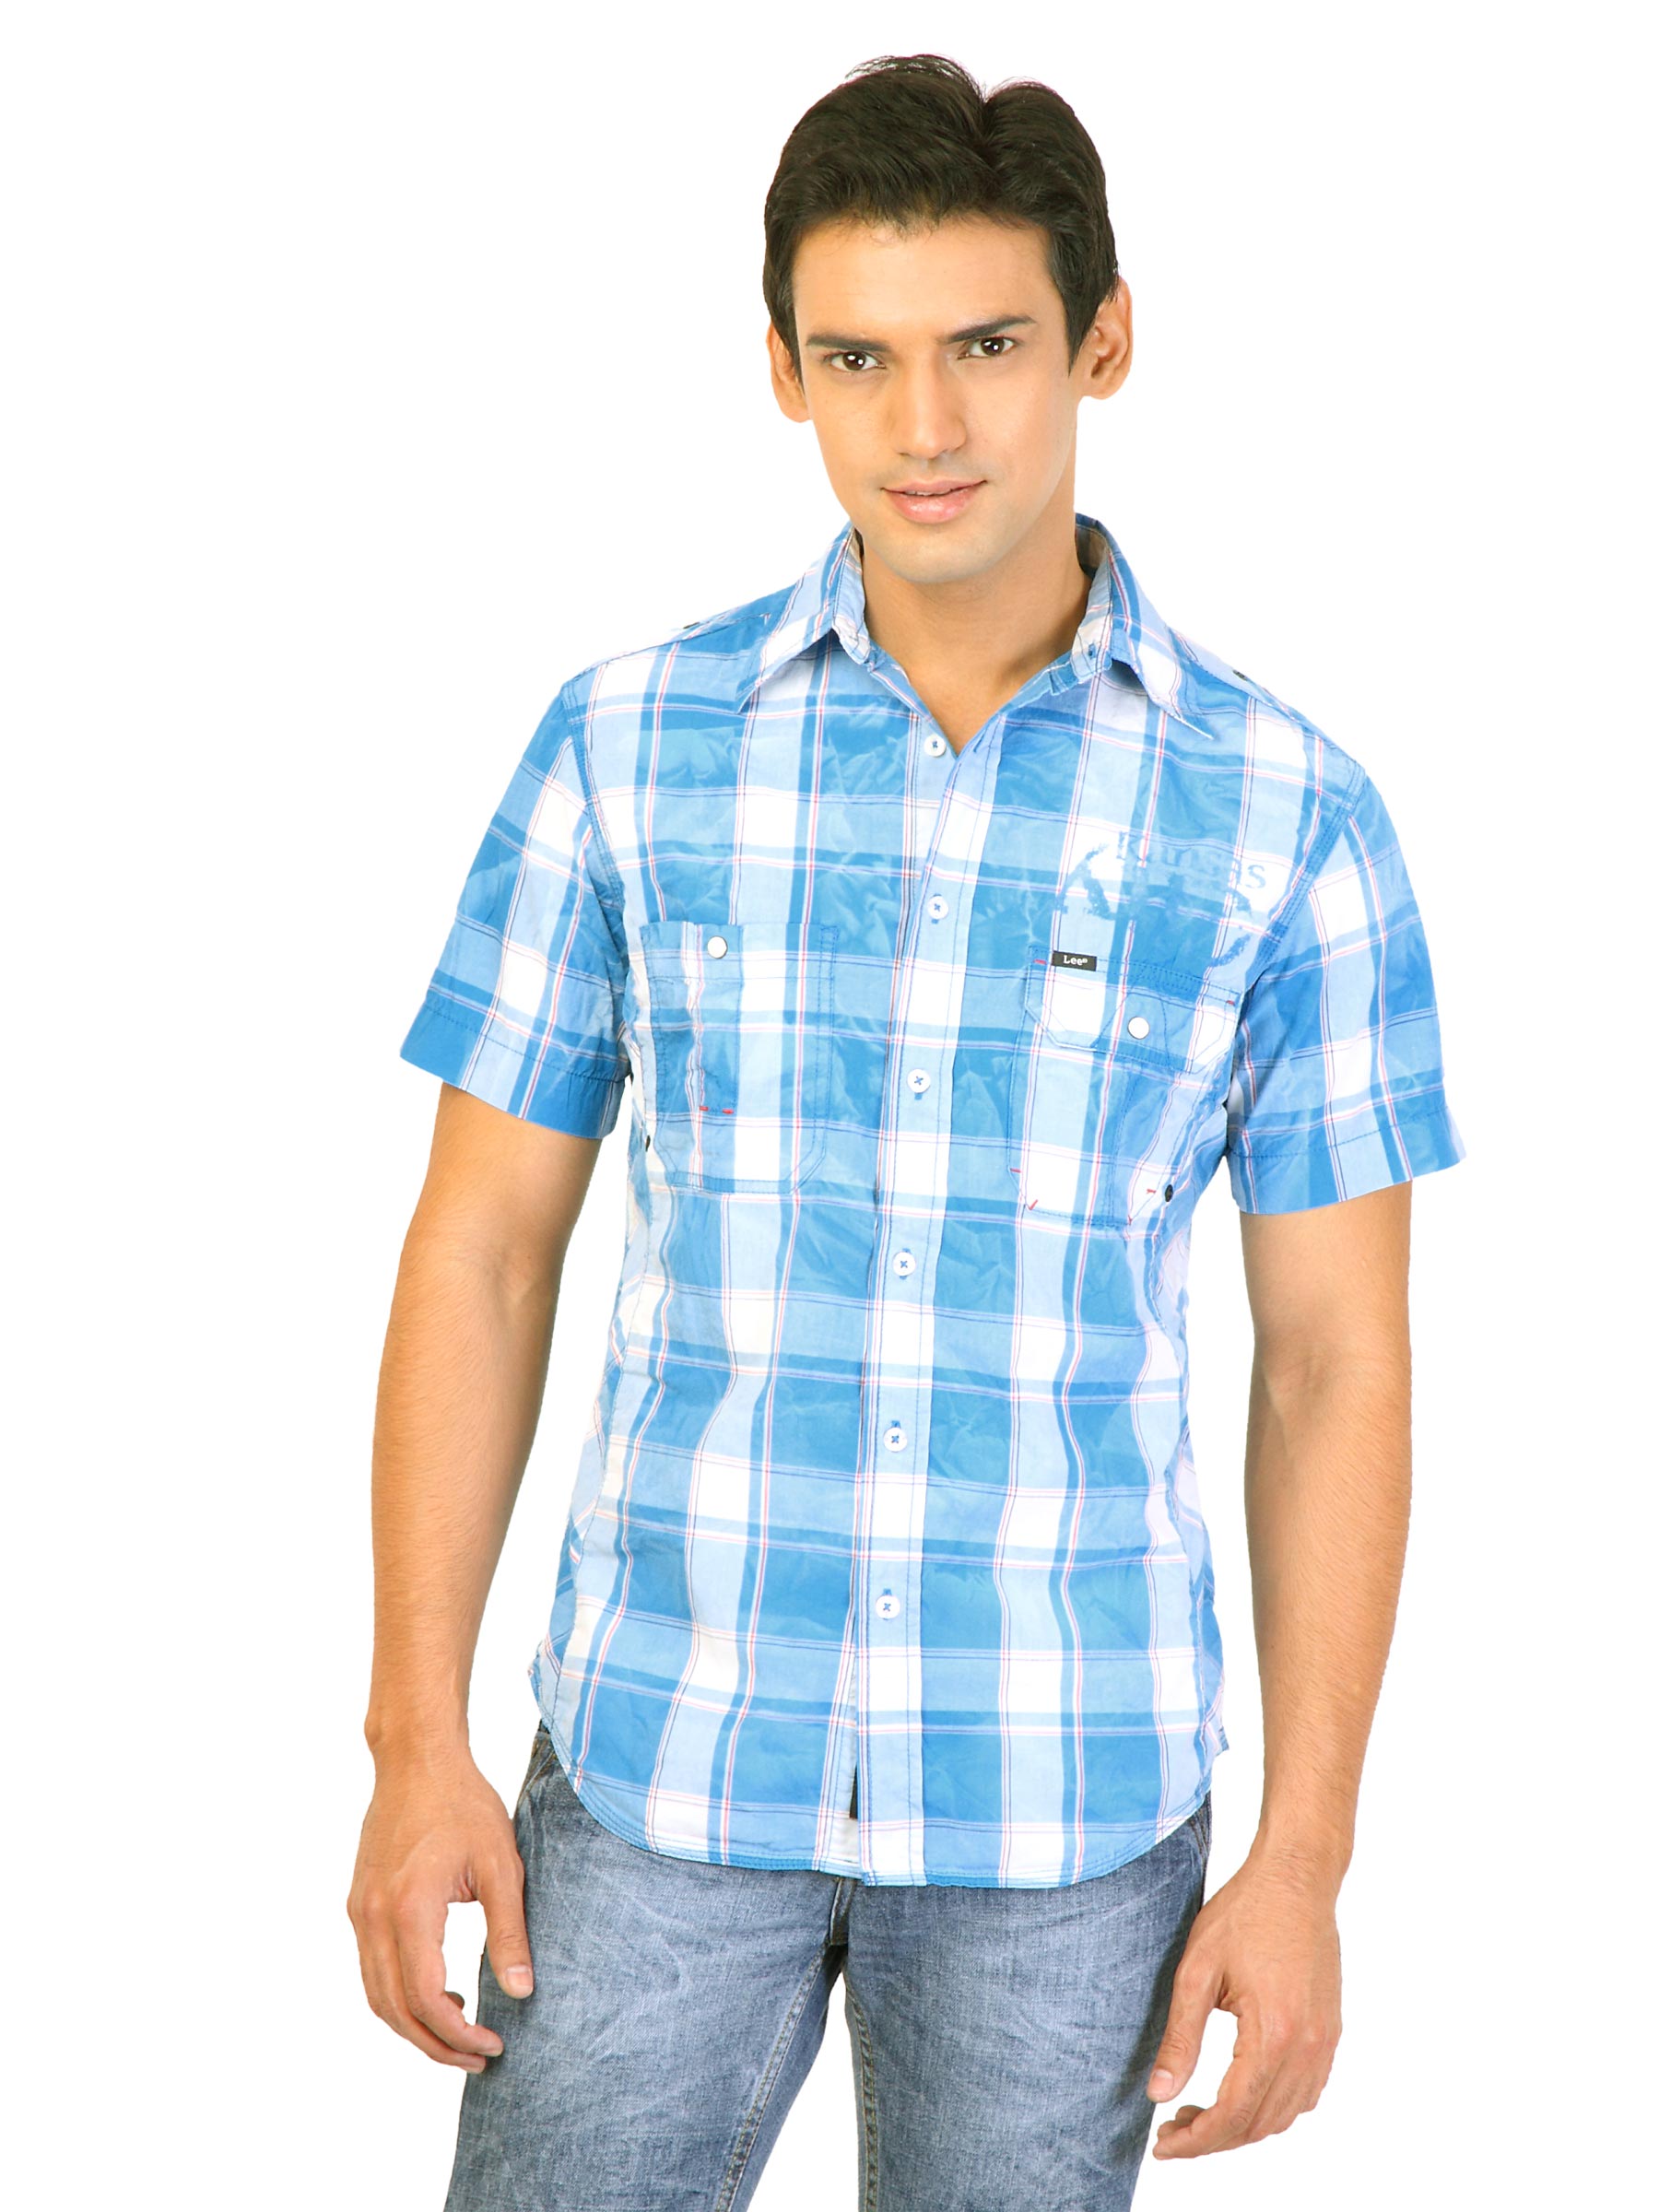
Lee Men Blue Check Shirt
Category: Apparel / Topwear / Shirts
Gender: Men
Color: Blue
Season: Fall 2011
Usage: Casual